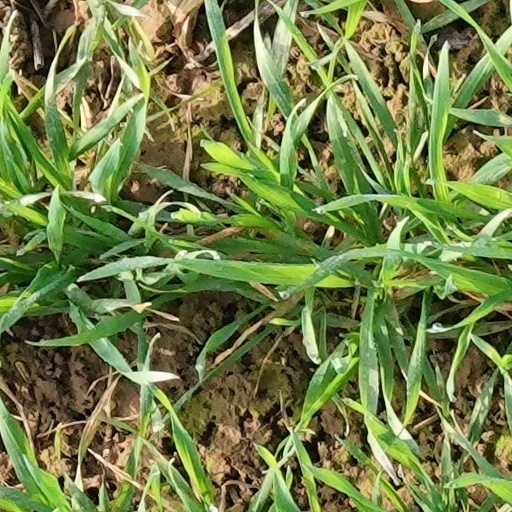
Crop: wheat